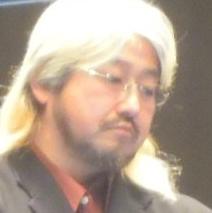
Age: 42